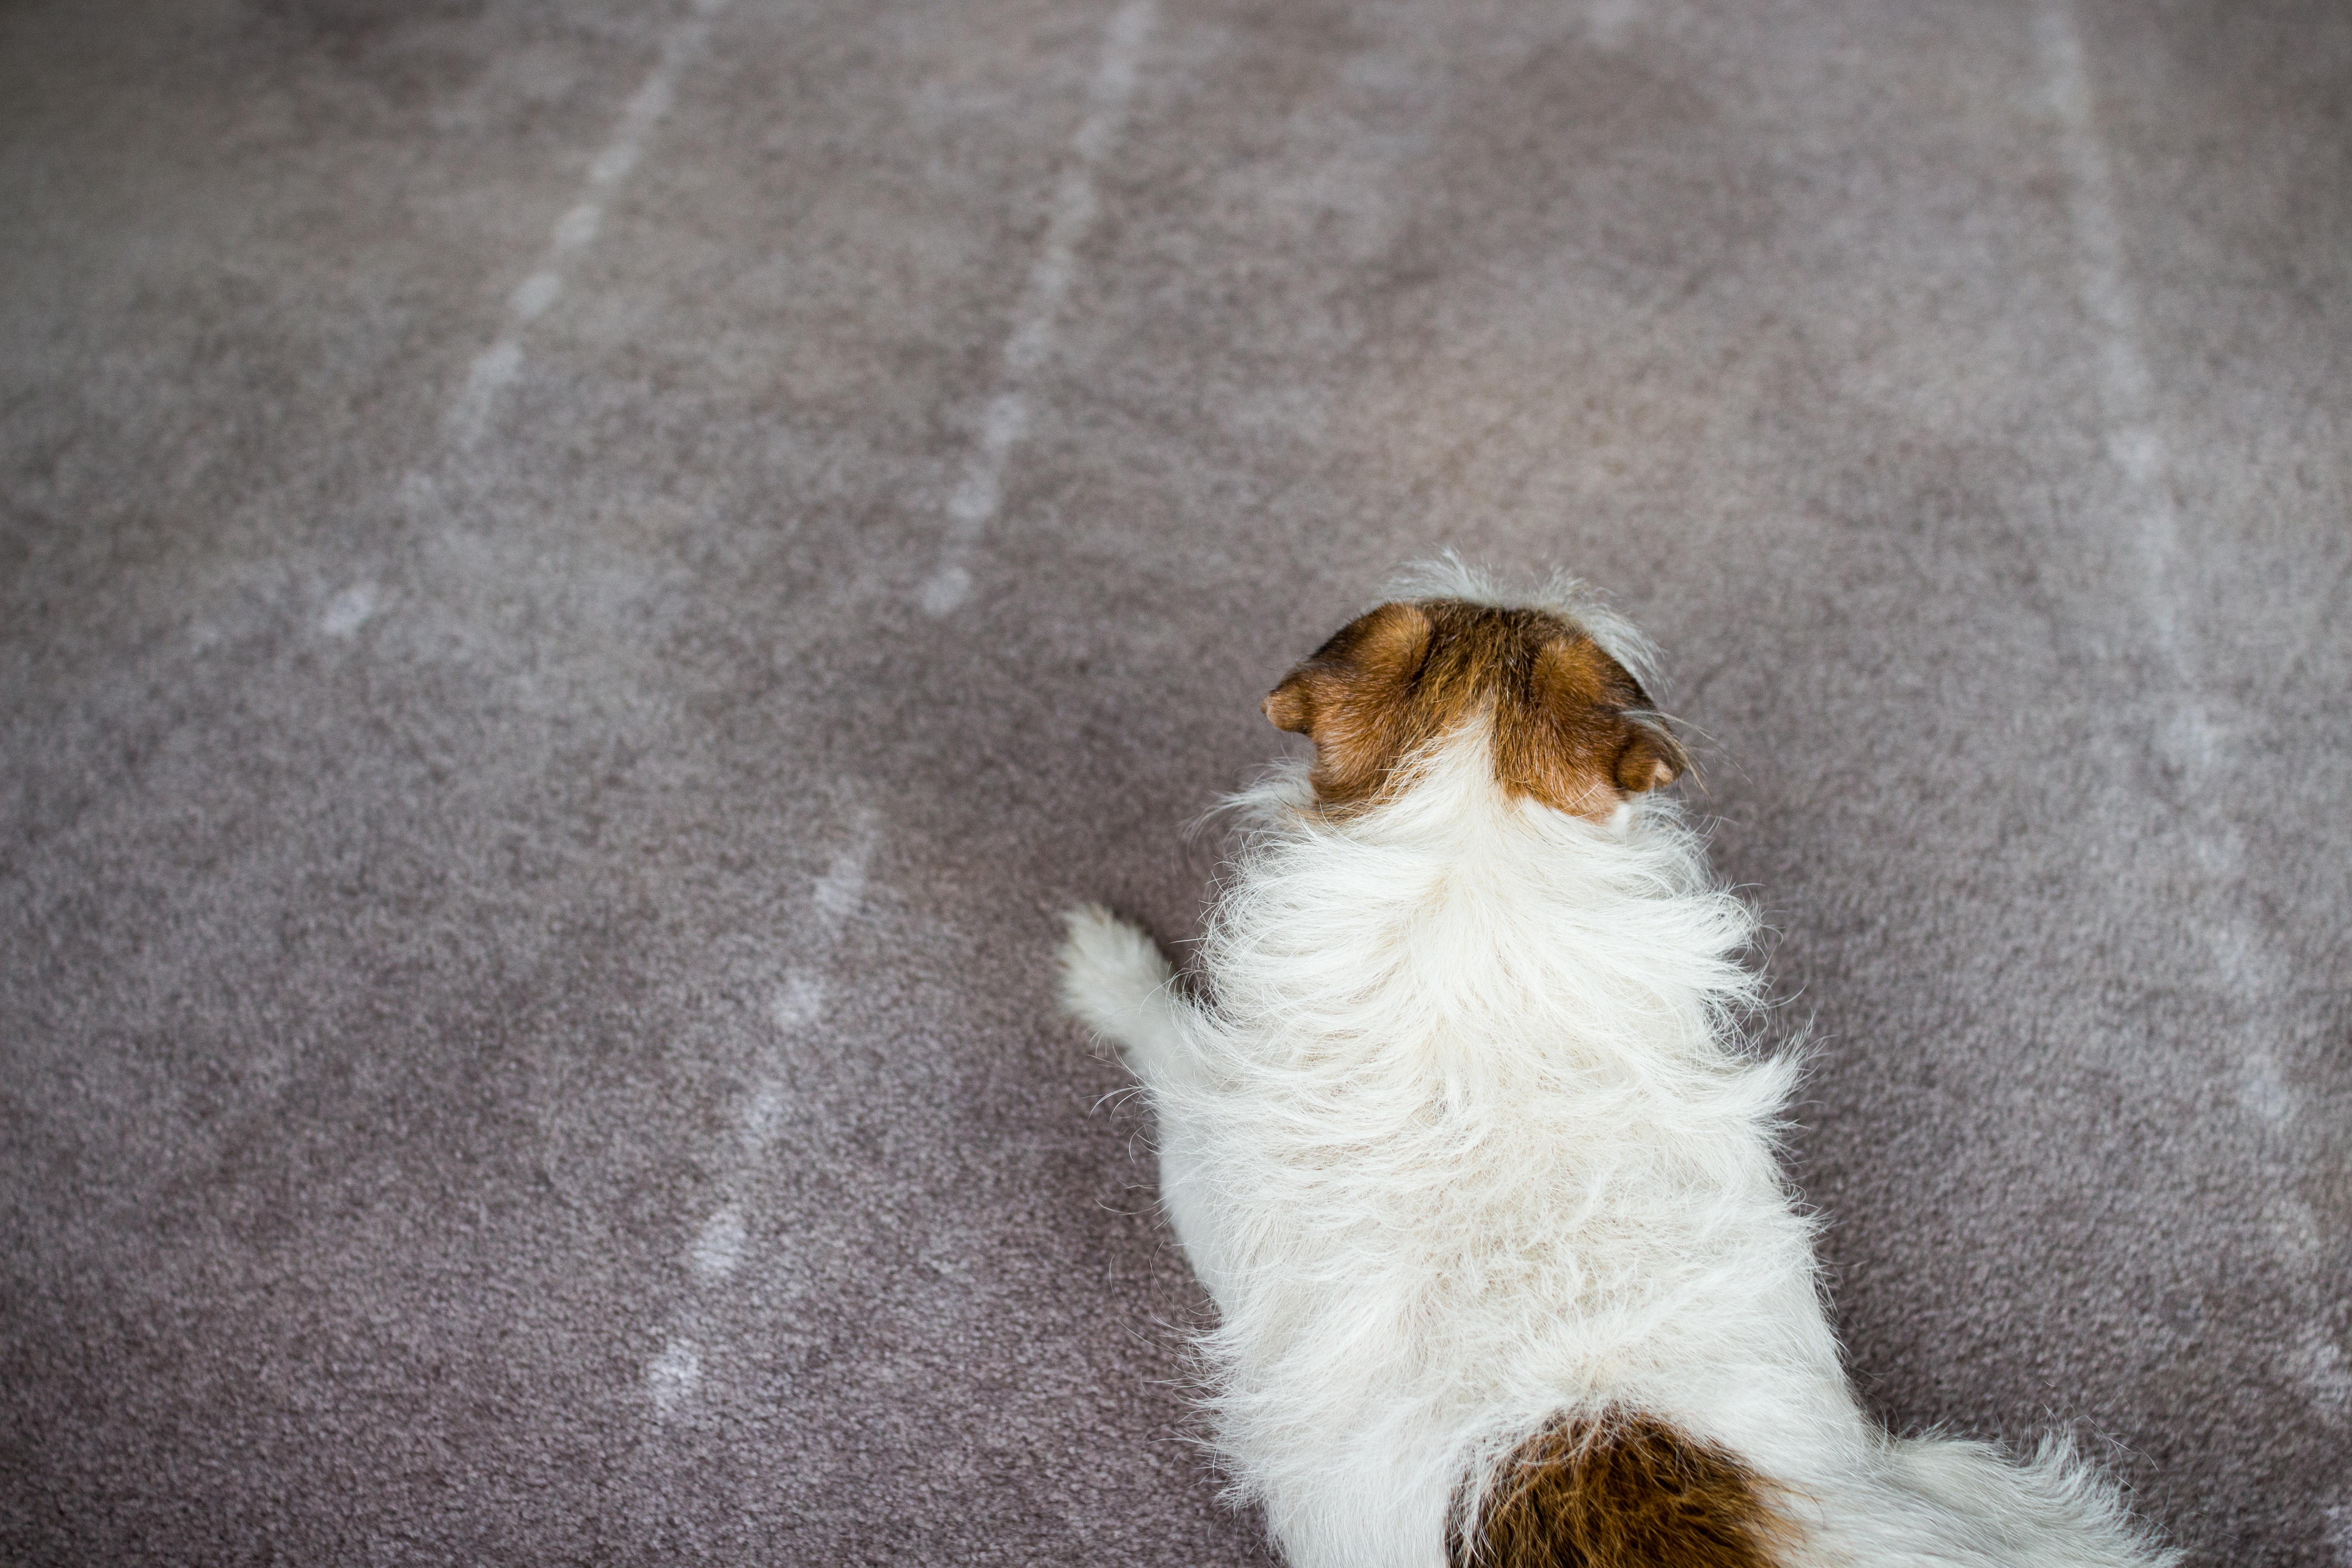
dog, canidae, dog breed, companion dog, kooikerhondje, carnivore, sporting group, puppy, tail, fawn